Kalokol

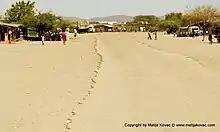
Main street in Kalokol

Kalokol is a town in Turkana County, on the western shore of Lake Turkana in Kenya. The town is the administrative headquarters of "Kalokol Division" of Turkana County. Due to the proximity of Lake Turkana, fishing is the main economic activity in Kalokol, which even has a fish-processing facility.